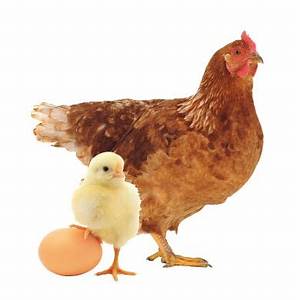
Label: gallina